Dr. Holbrook's Military School

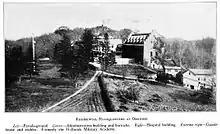
The school as the First Provisional Regiment headquarters

In 1903 the school consisted of six forms, the first two making up the lower school and the remaining four making up the upper school; in the upper school students chose from three curricula: classical, Latin-scientific, or English-scientific. Students received grades for deportment, application, spelling, declamation and composition, church attendance, and skill at military drill, as well as in classes where they learned arithmetic, algebra, French, Latin, German, and Greek. Sports included baseball, football, tennis, hockey, track, athletics, and golf. The school issued a merit roll every four weeks, where students were ranked on conduct, lessons and attendance.